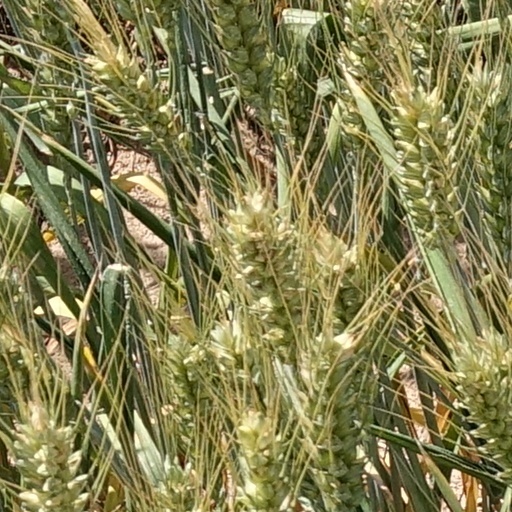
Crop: wheat